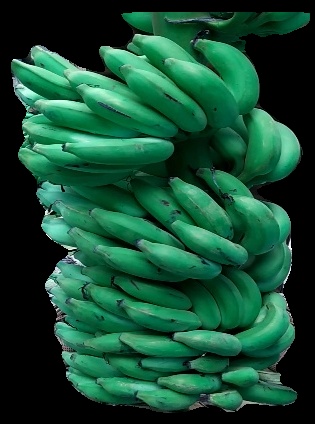
Variety: elakki-bale
Grade: grade1